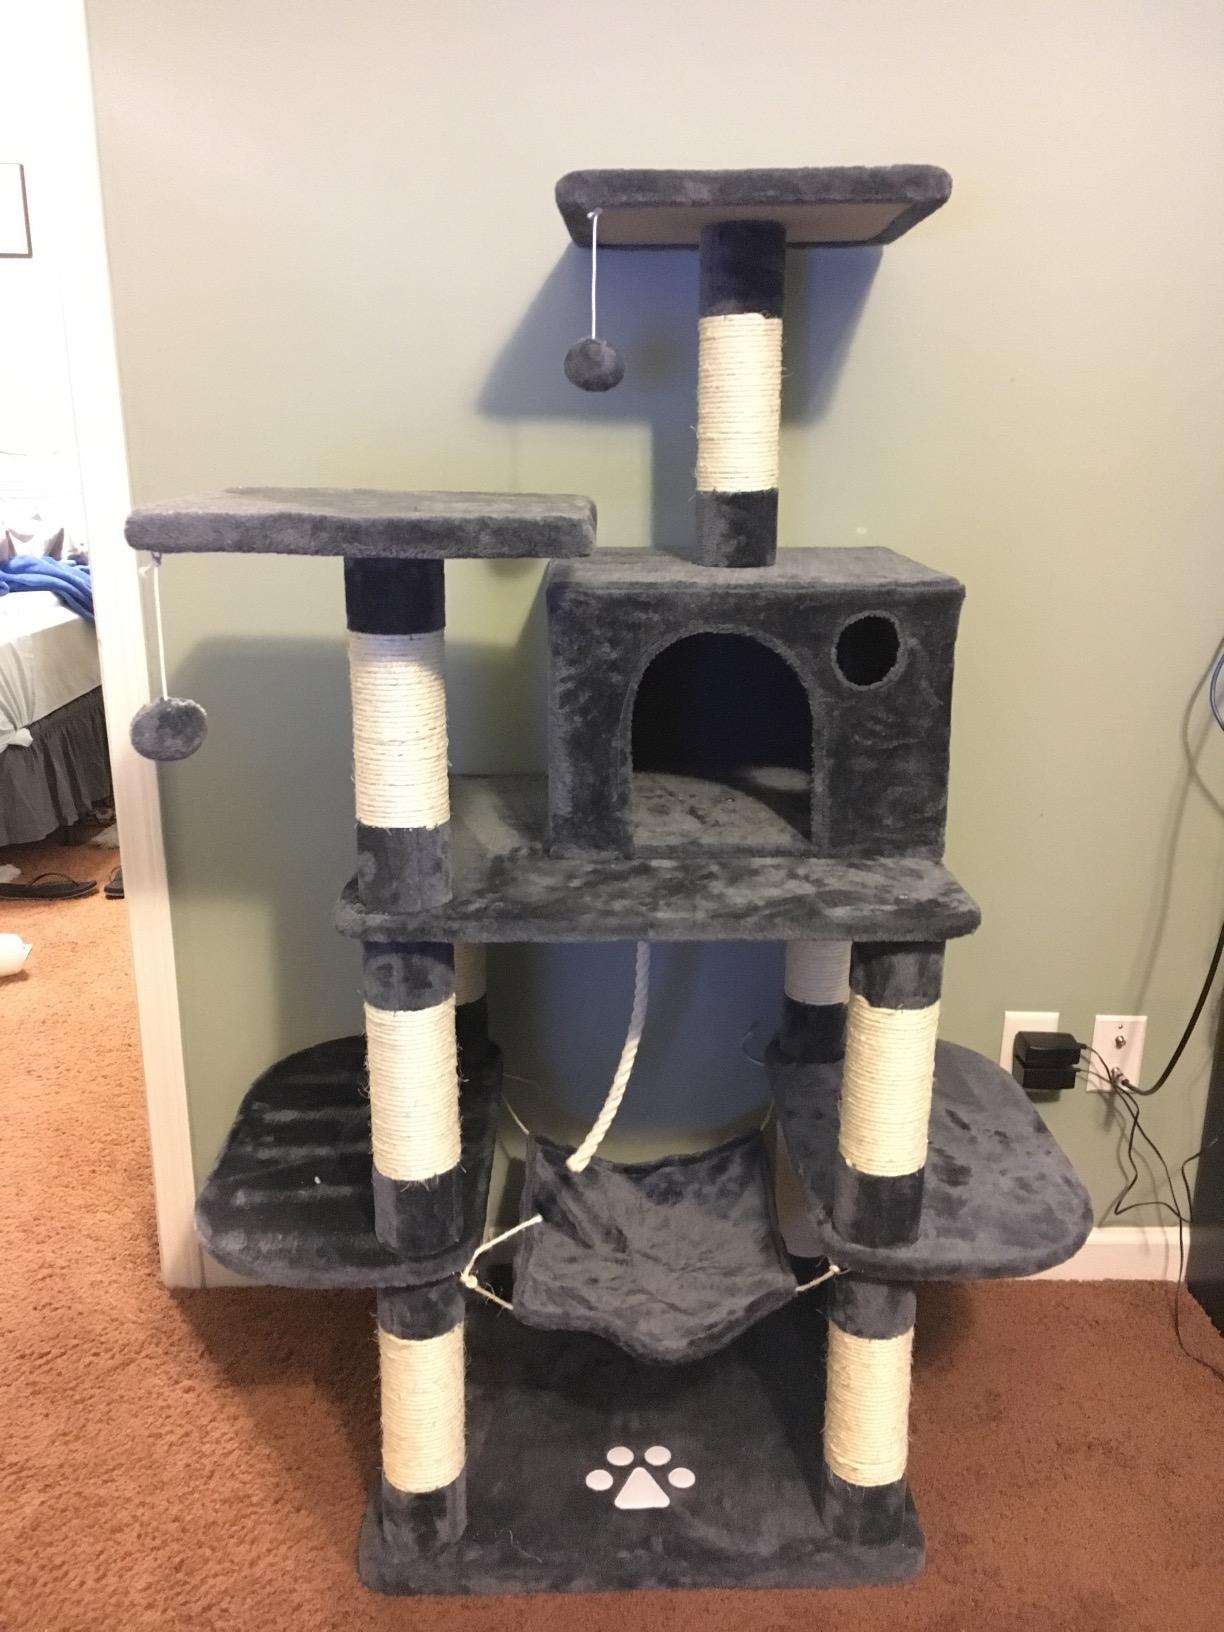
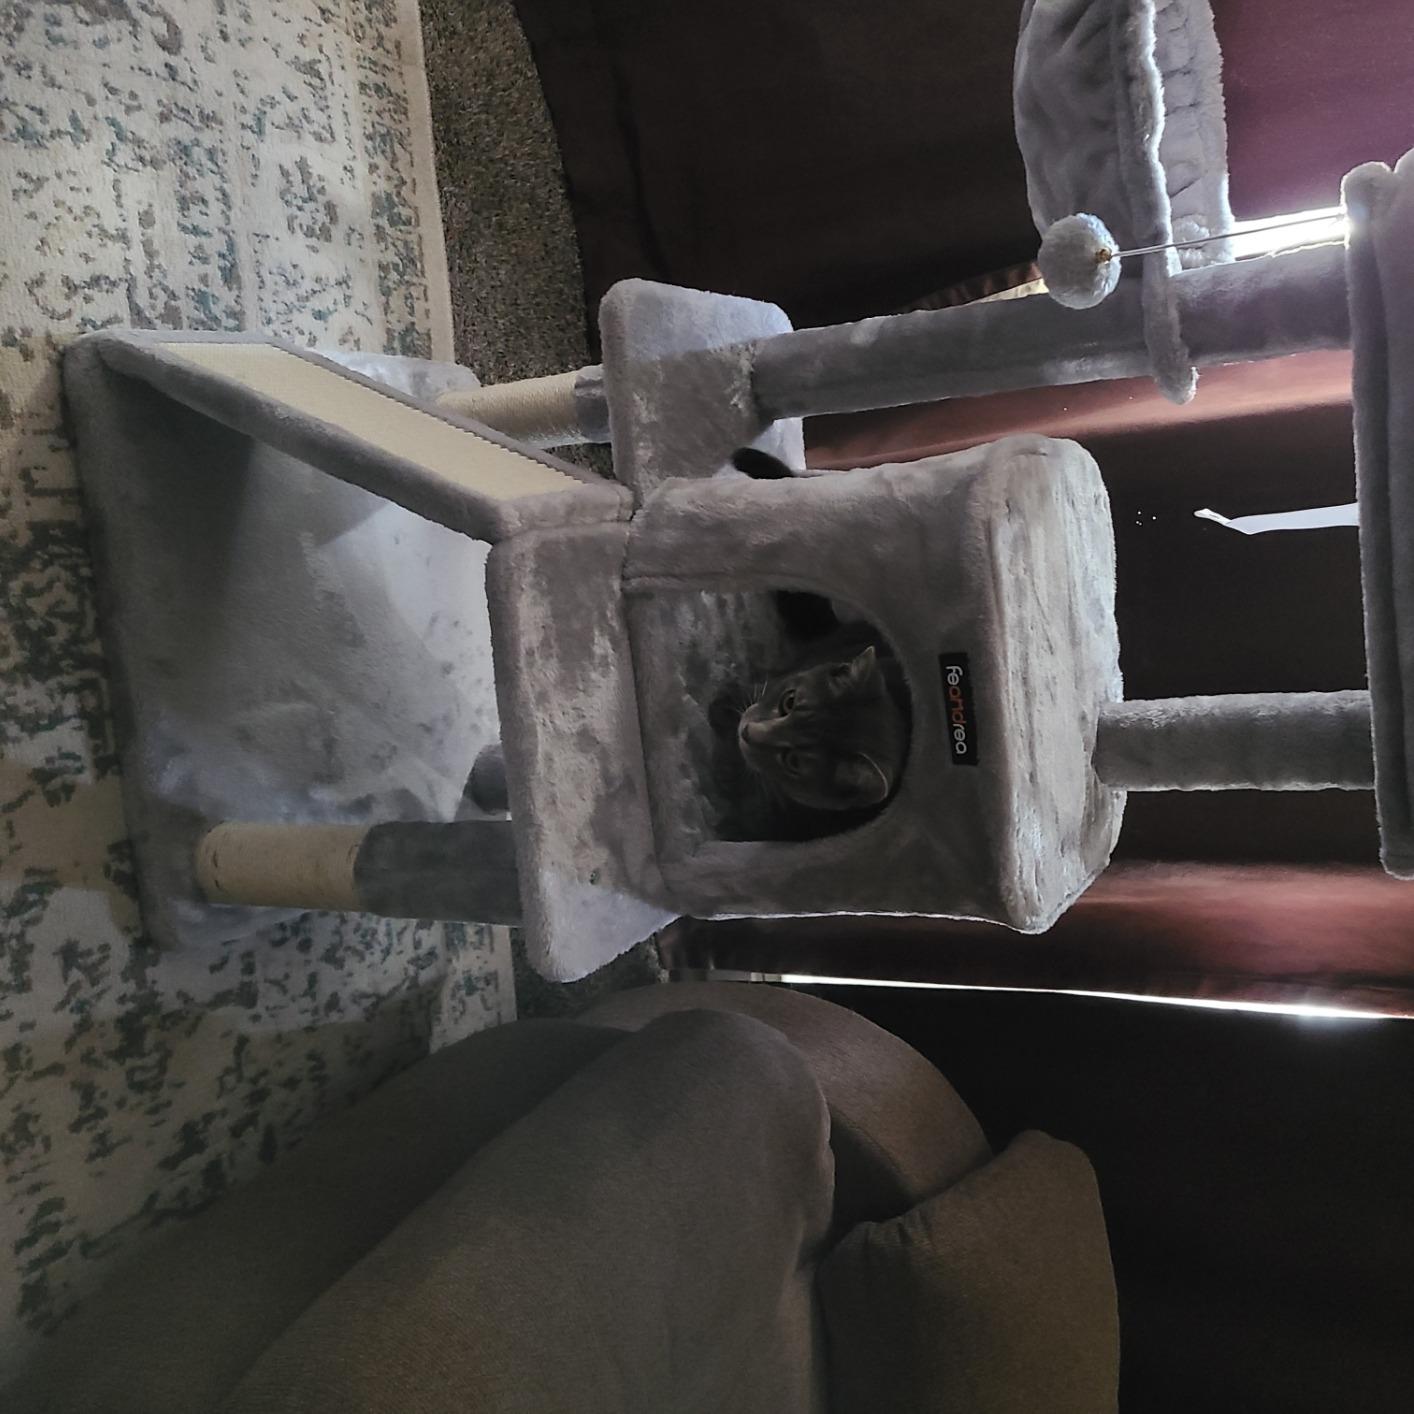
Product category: items_cat tree
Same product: no